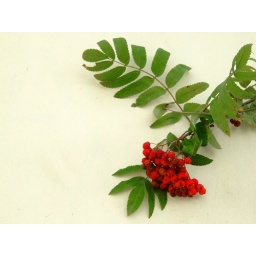
Patterns in green, red and white